Aunis

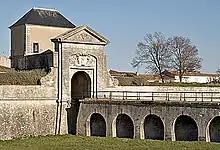
The Vauban defensive wall in Saint-Martin-de-Ré

In 1374 the King officially separated Saintonge in 1374 and set up Aunis: ""In 1374, Charles V separated La Rochelle from Saintonge to set up a provincial government, comprising the jurisdictions of Rochefort, Marennes and, for a time, Benon. It was thus that Aunis legally became a separate province.""